Battle of Tannenberg

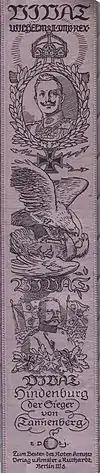
Vivat ribbon commemorating the Battle of Tannenberg, showing Wilhelm II and "Hindenburg the victor of Tannenberg"

The Battle of Tannenberg, also known as the Second Battle of Tannenberg, was fought between Russia and Germany between 23 and 30 August 1914, the first month of World War I. The battle resulted in the almost complete destruction of the Russian Second Army and the suicide of its commanding general, Alexander Samsonov. A series of follow-up battles (First Masurian Lakes) led to the ousting of the First Army from East Prussia.